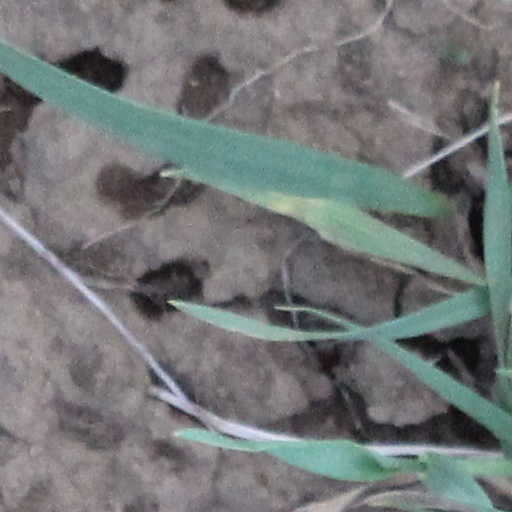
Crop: wheat